Answer in natural language. Which point is closer to the camera taking this photo, point B  or point C? Choose between the following options: C or B
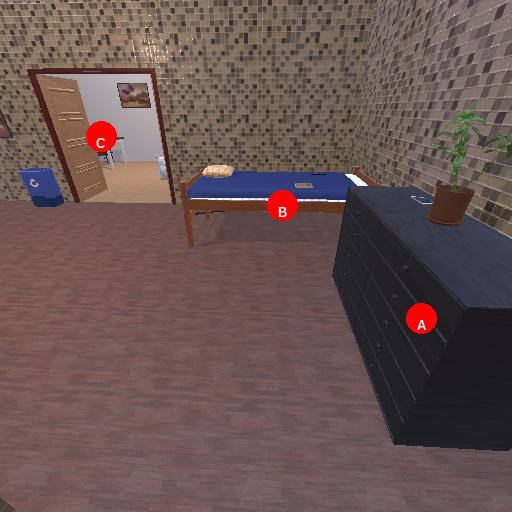
<answer>B</answer>